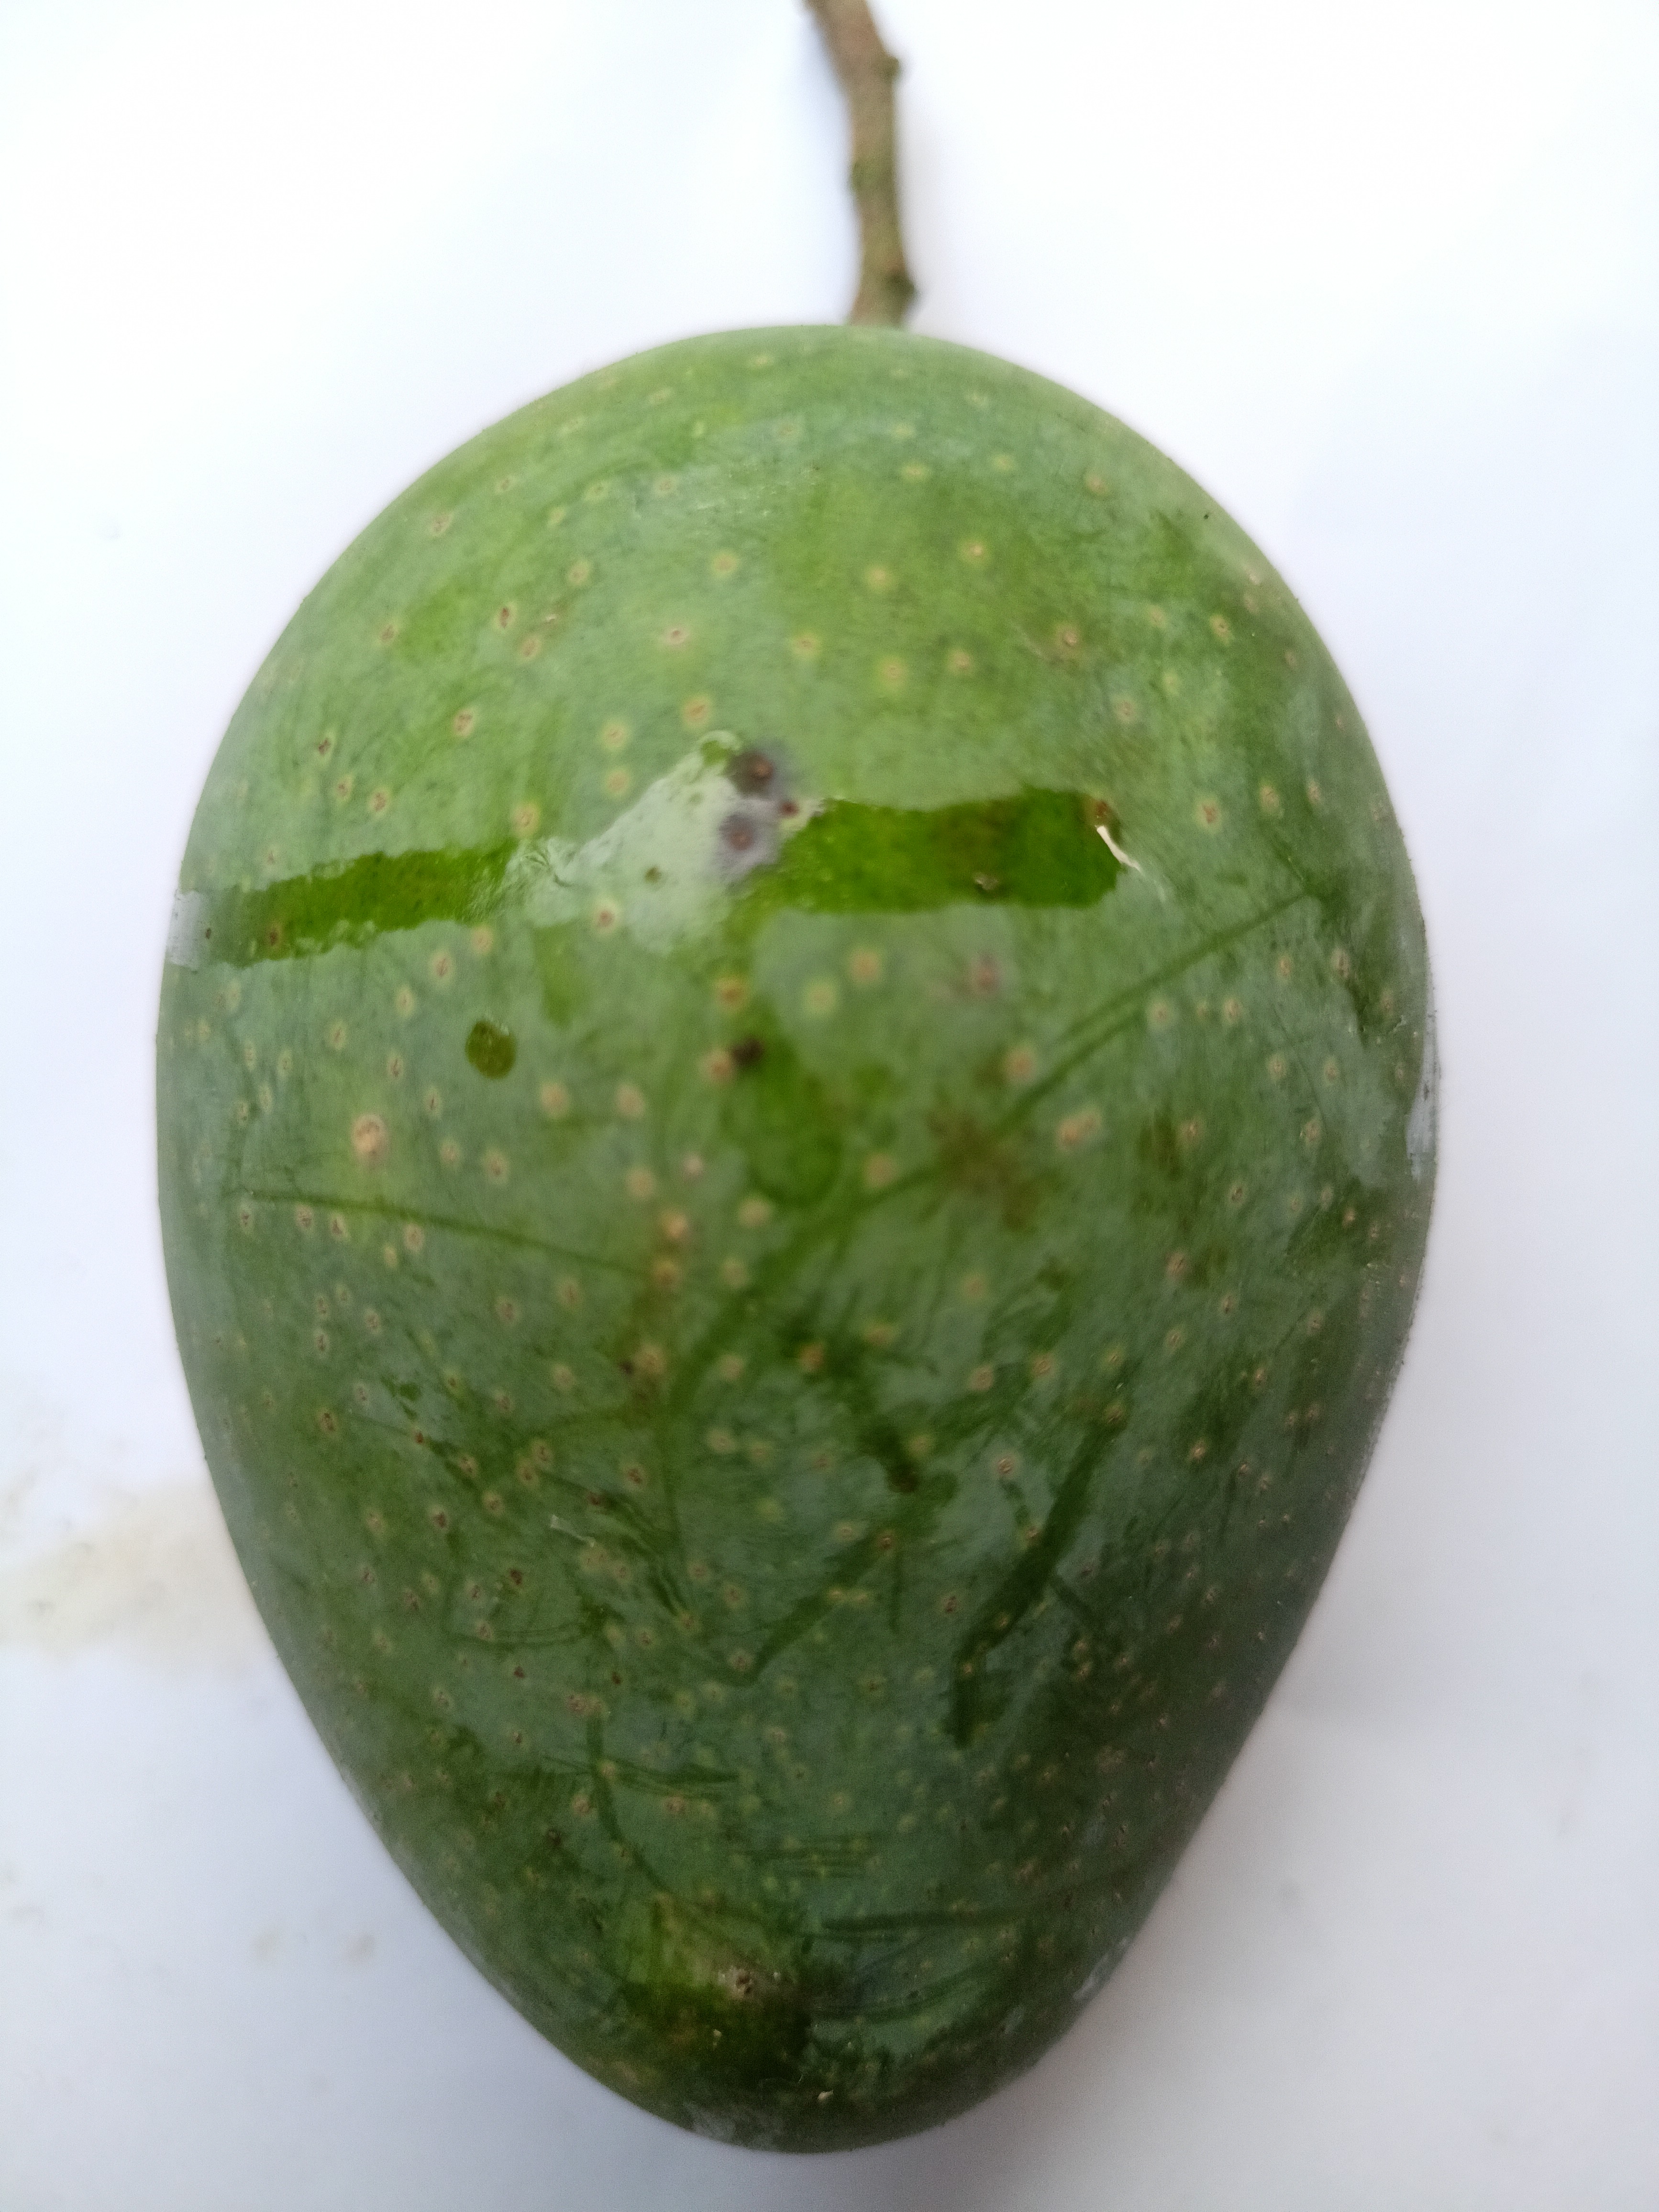
Mango variety: GopalBhog